Pete Holmes (politician)

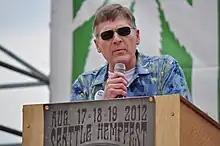
Holmes addressing the crowd from the main stage of the 2012 Seattle Hempfest

In the months after Holmes was elected, arrests for possession of marijuana increased significantly, but none of these cases were prosecuted. He authored an editorial in the "Seattle Times" calling for legalization, and thereafter sponsored Washington Initiative 502 to legalize, tax and regulate marijuana for adult recreational use.